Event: Nepal Earthquake
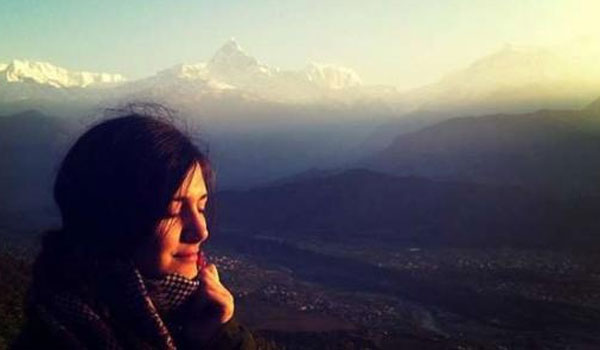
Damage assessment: no_damage